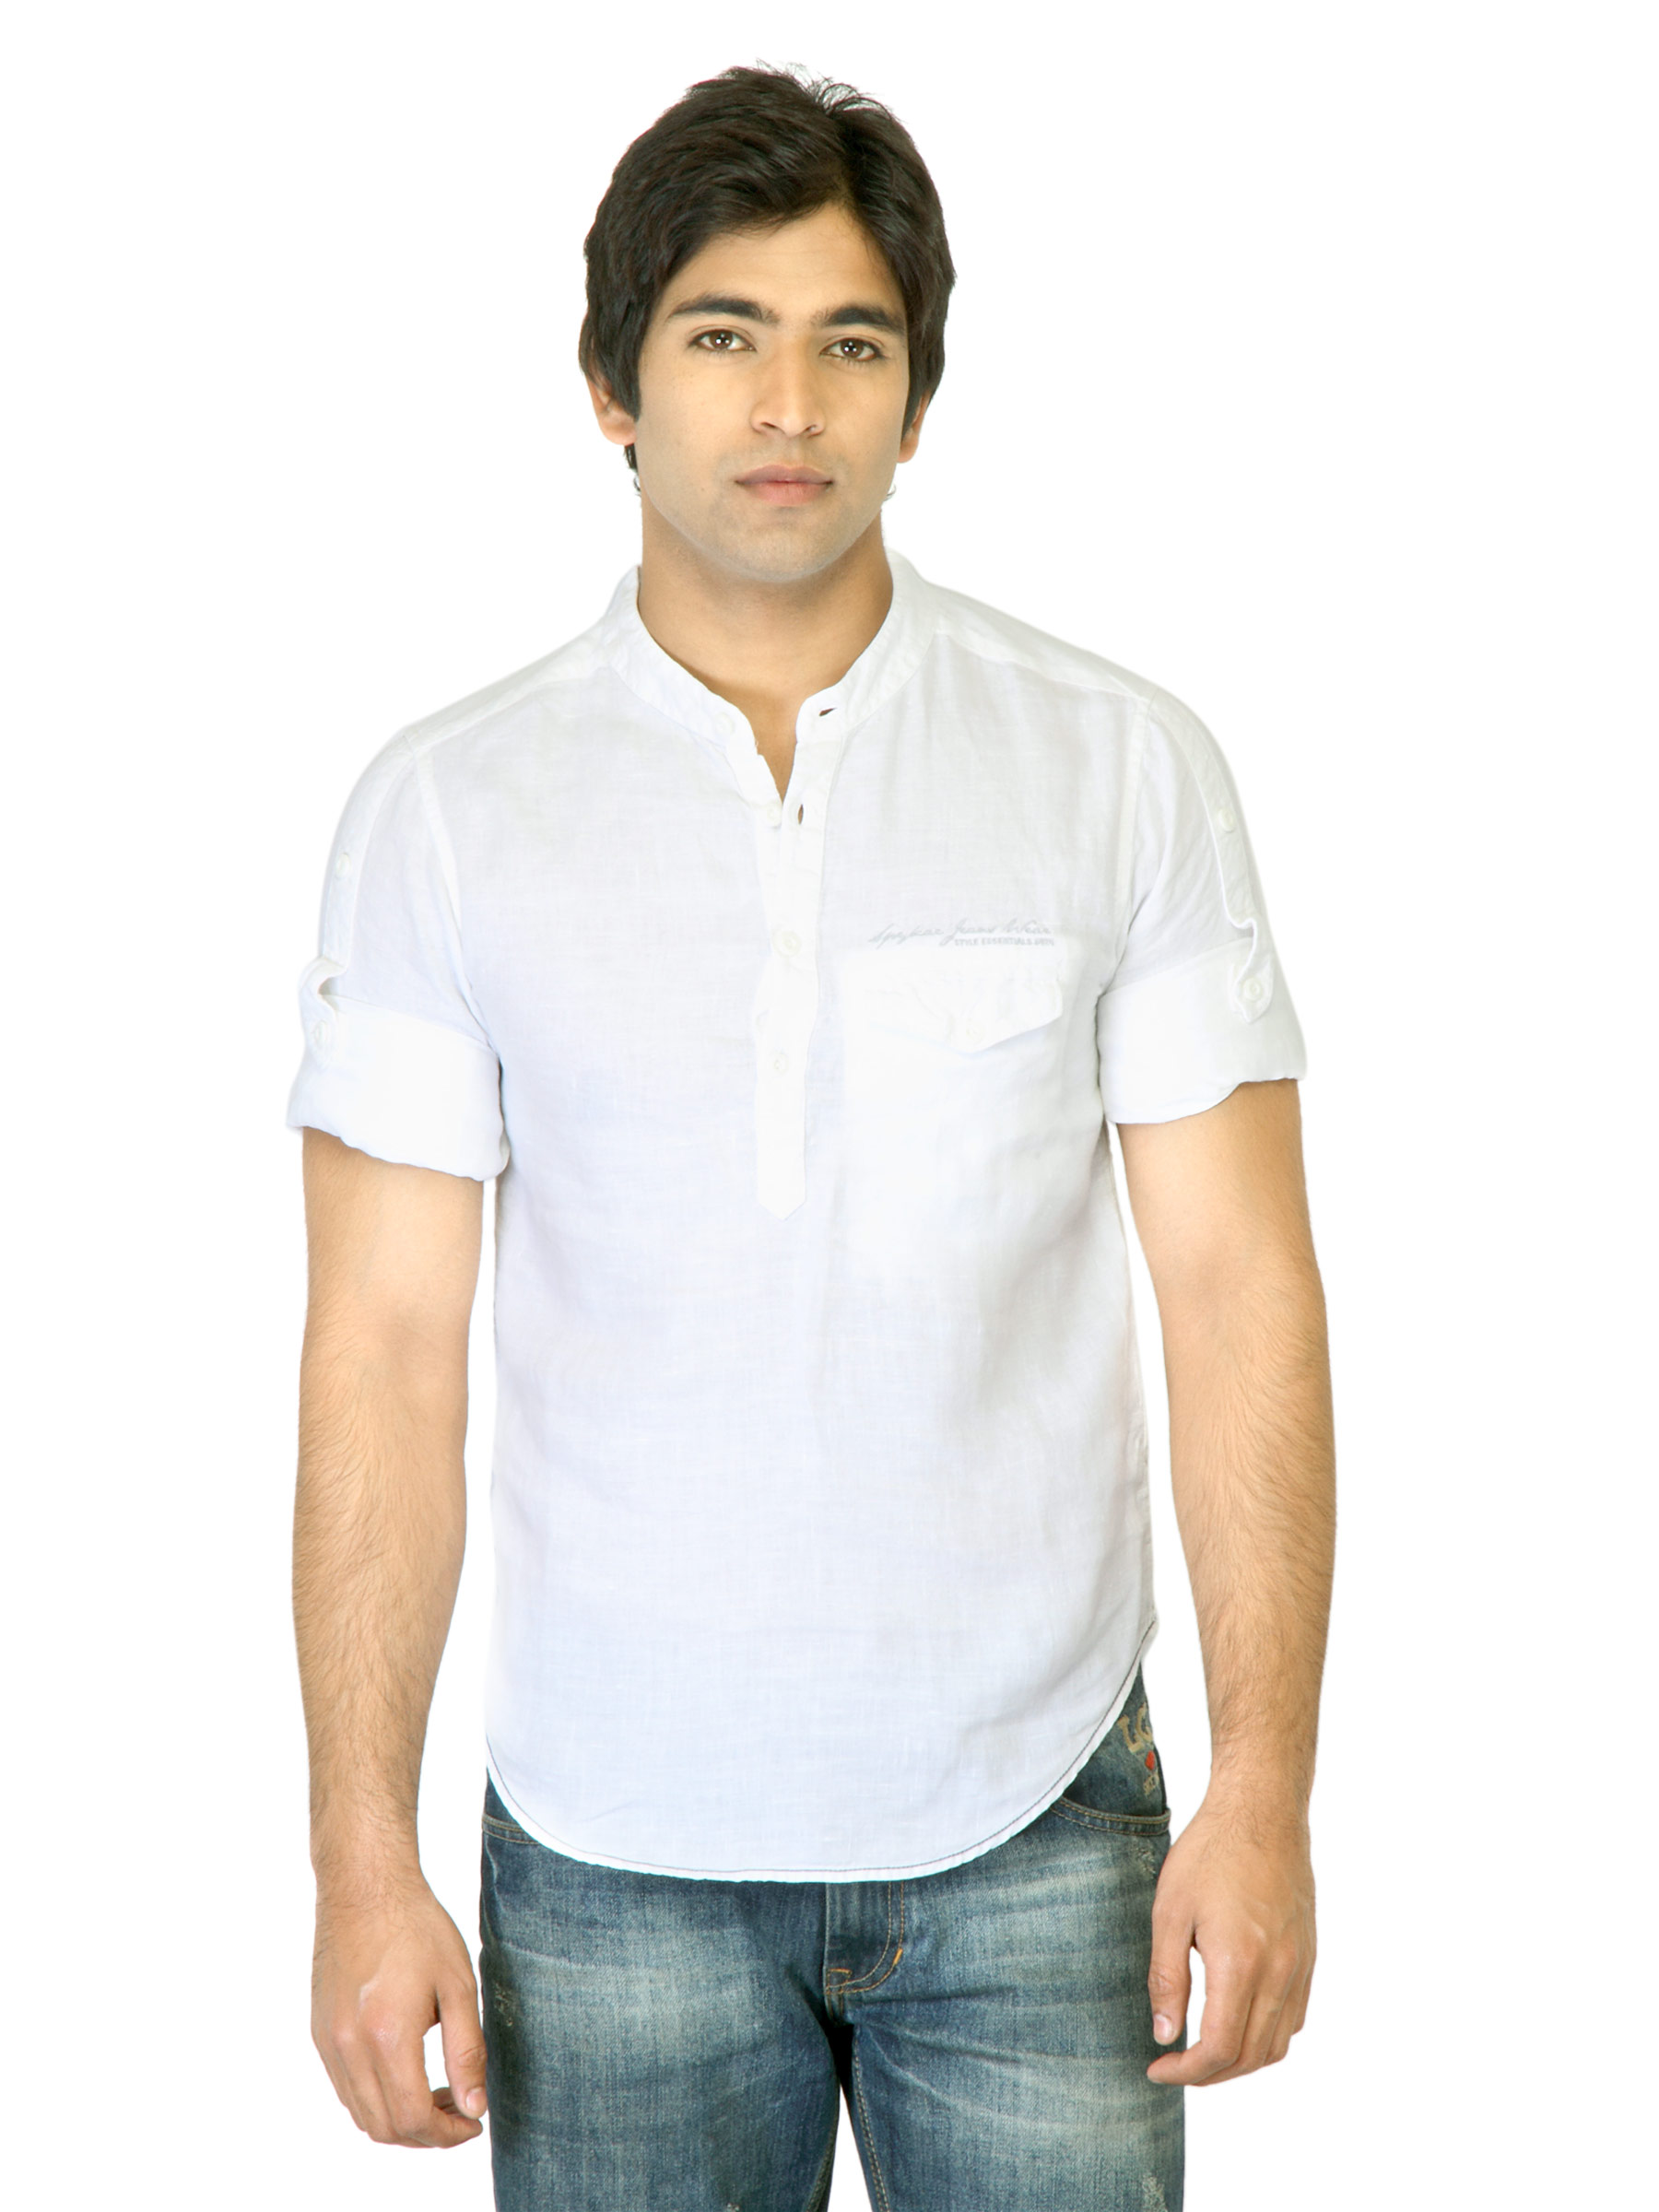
Spykar Men White Shirt
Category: Apparel / Topwear / Shirts
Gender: Men
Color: White
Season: Fall 2011
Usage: Casual